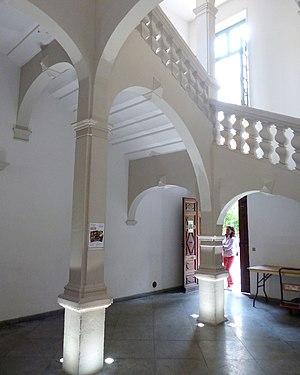
Nîmes (Gard, Languedoc, France), dans la partie la moins connue de l’Écusson, centre historique de la ville, au 6 de la rue Fresque (parallèle au boulevard Victor Hugo), derrière une sobre façade refaite en 1773, le négociant Léon Novi, de retour de Gênes, a fait réalisé en 1665 de somptueux aménagements inspirés de l'art baroque italien.